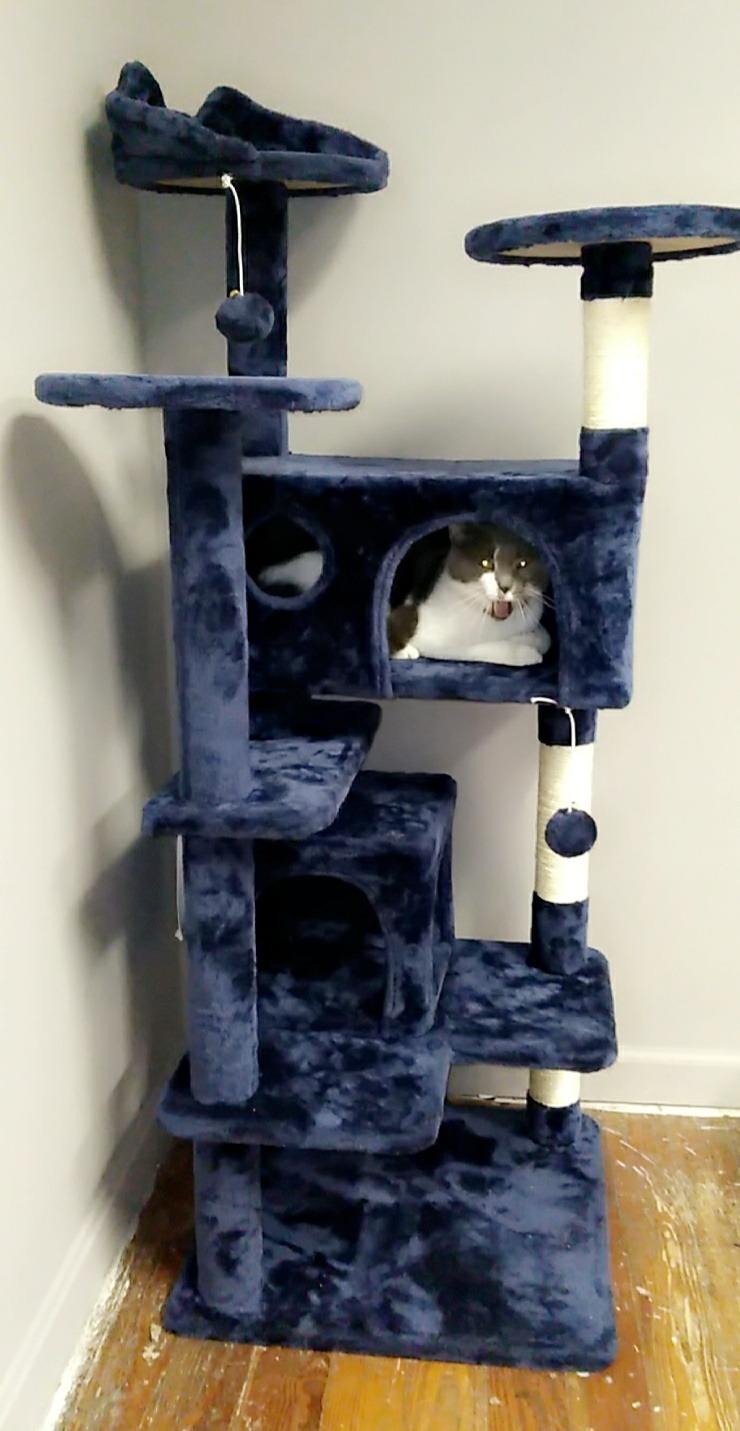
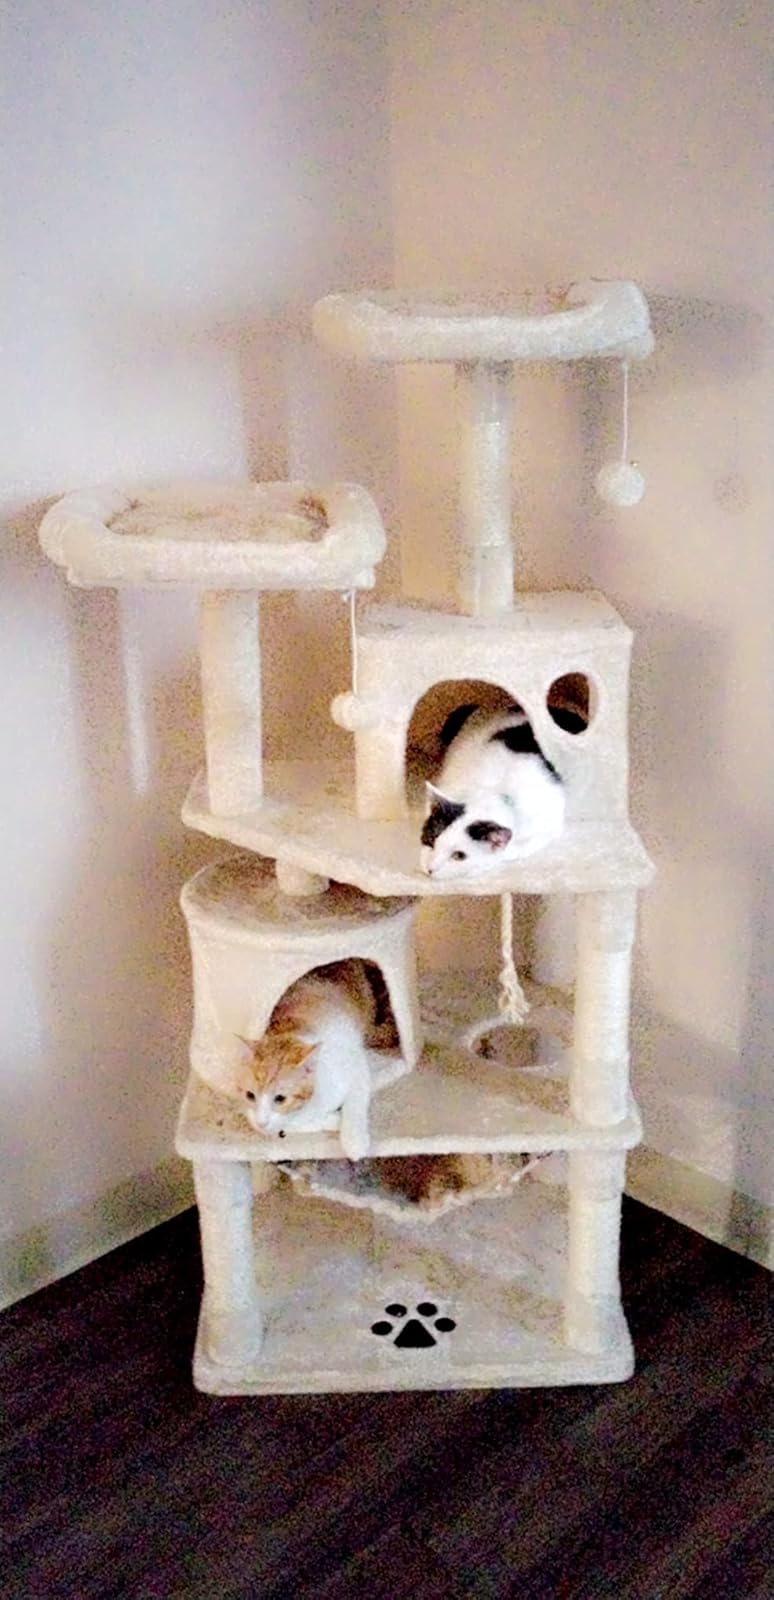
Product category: items_cat tree
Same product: no